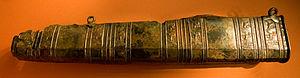
L'art d'Urartu est un art relatif à l'histoire et à une région de l'Orient antique.